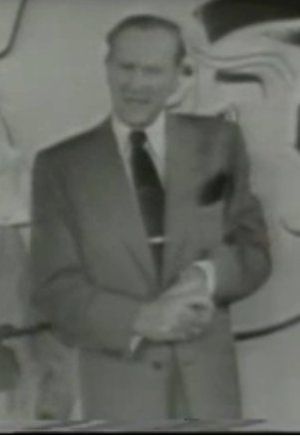
Bud Abbott
Bud Abbott i 1951.
William Alexander Abbott bedre kendt som Bud Abbott var en amerikansk skuespiller, filmproducent og komiker kendt fra film, radio og tv.